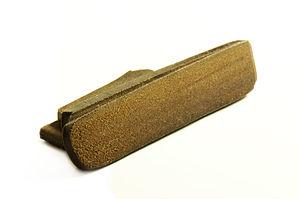
Résine de cannabis
Le haschich est le nom donné couramment à la résine de cannabis, il est issu d'une extraction de la résine des fleurs femelles de cannabis et peut être mélangé à des matières à moindre coût pour augmenter sa masse et donc sa rentabilité.